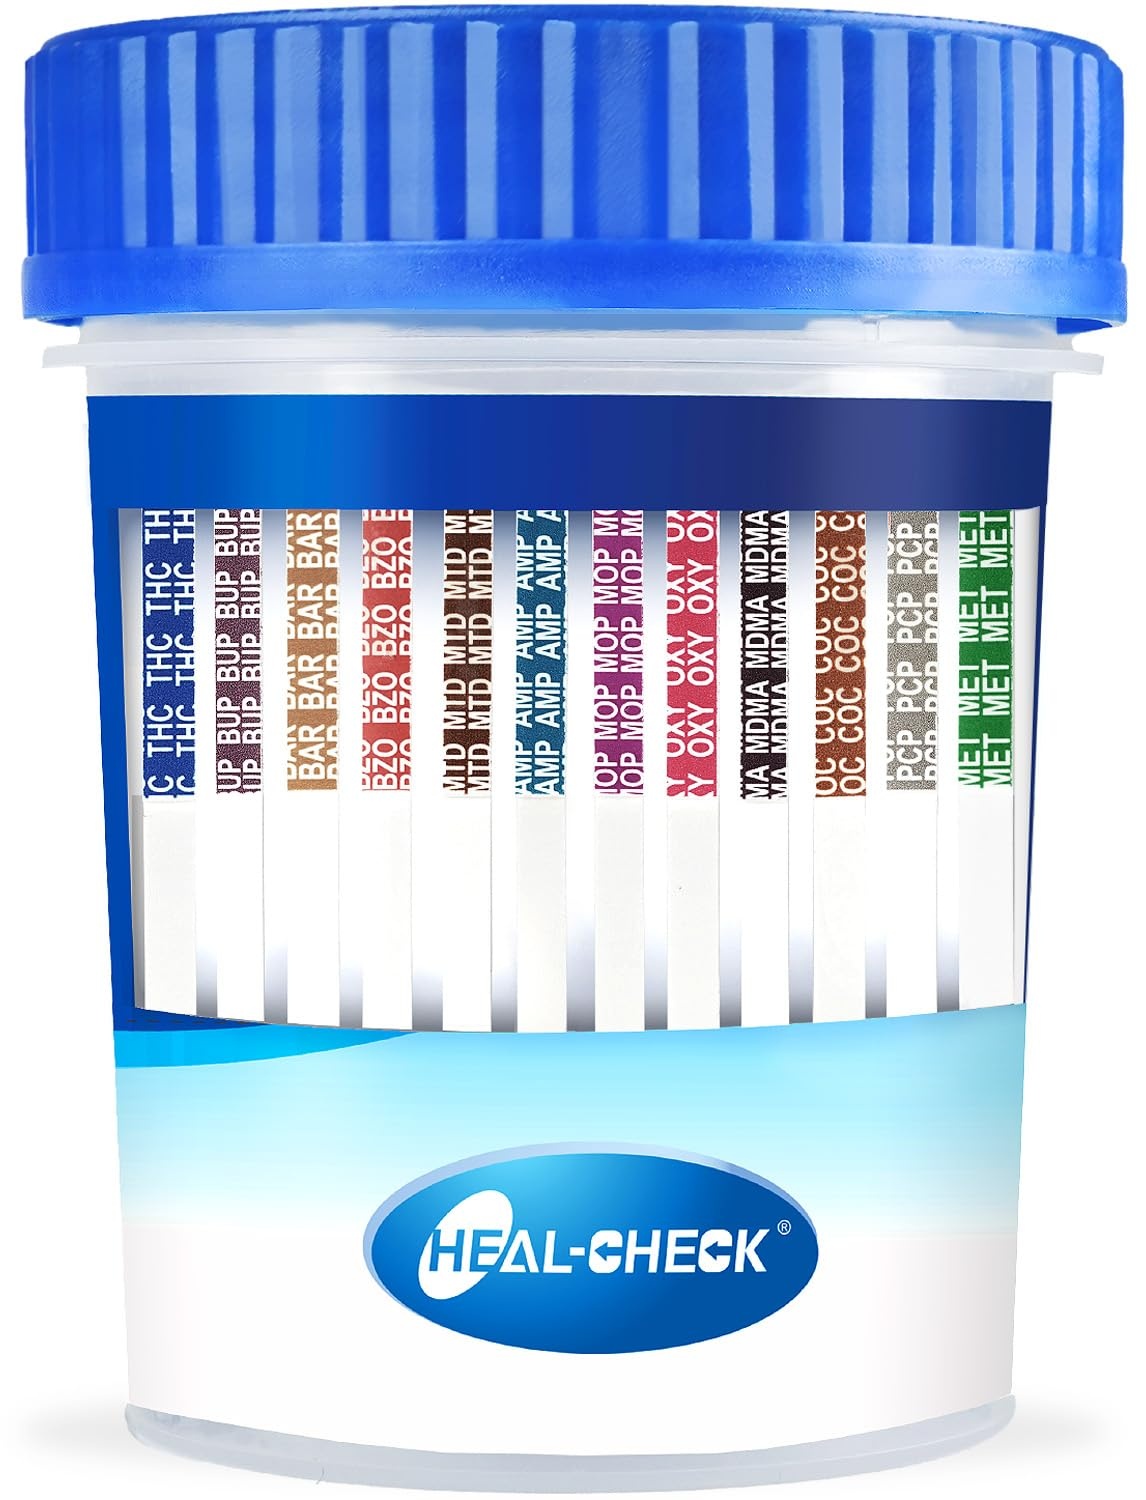
6 Pack Multi Drug Urine Test Cup 12 Panel with Temperature Strip,Testing 12 Different Drugs,Instant Multi Panel Drug Screening Test Kit
Brand: HEAL-CHECK
Brand: HEAL-CHECK Color: 6 Count Features: Accurate & Reliable: 510K cleared,CLIA Waived for OTC (over the counter) or home use. Comply with all applicable regulatory requirements,same test used in Lab screening, providing clear results with 99% accuracy. 12-in-1 Drug Test Cup: Accurately detects 12 specific drugs with listed cut-off levels. Easy to Use: Instant results in 5 minutes, view the results directly on the drug test cup without any dipping or tilting. 2 lines appearing indicates negative result. Only C line appearing indicates positive result. No line or only T line means invalid test. Do not interpret result after 30 minutes. Hygienic Leak-proof Design: Six individually packaged urine collection cups with built-in Celsius and Fahrenheit temperature strip, disposable gloves and security seals included. Each leak-proof cup features a no-drip, twist-top lid for a mess-free experience. Suitable for Multiple Settings: Useful in pain management and rehabilitation settings, also ideal for home use, law enforcement, probation courts,school and pre-employment screening test. Binding: Health and Beauty Package Dimensions: 8.4 x 6.6 x 4.3 inches
Category: Health & Beauty > Health Care > Medical Tests > Drug Tests